Manipur Levy

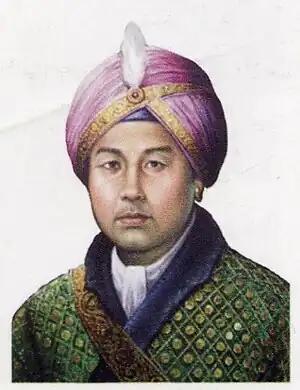
King Gambhir Singh, the founder of Manipur Levy

The Manipur Levy was the first standing army established in Manipur Kingdom. It was formed during the Manipur national struggle against Burmese rule, which occurred during the period known as the Chahi-Taret Khuntakpa (1819–1826 CE). The Manipur Levy played a critical role in the resistance against Burmese occupation and the eventual liberation of the kingdom. The army was established under the leadership of Maharaj Gambhir Singh, who is recognized as a key figure in the national movement and a significant contributor to the formation of modern Manipur.